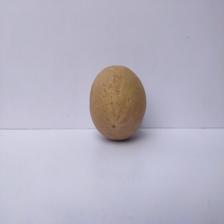
Size: Large